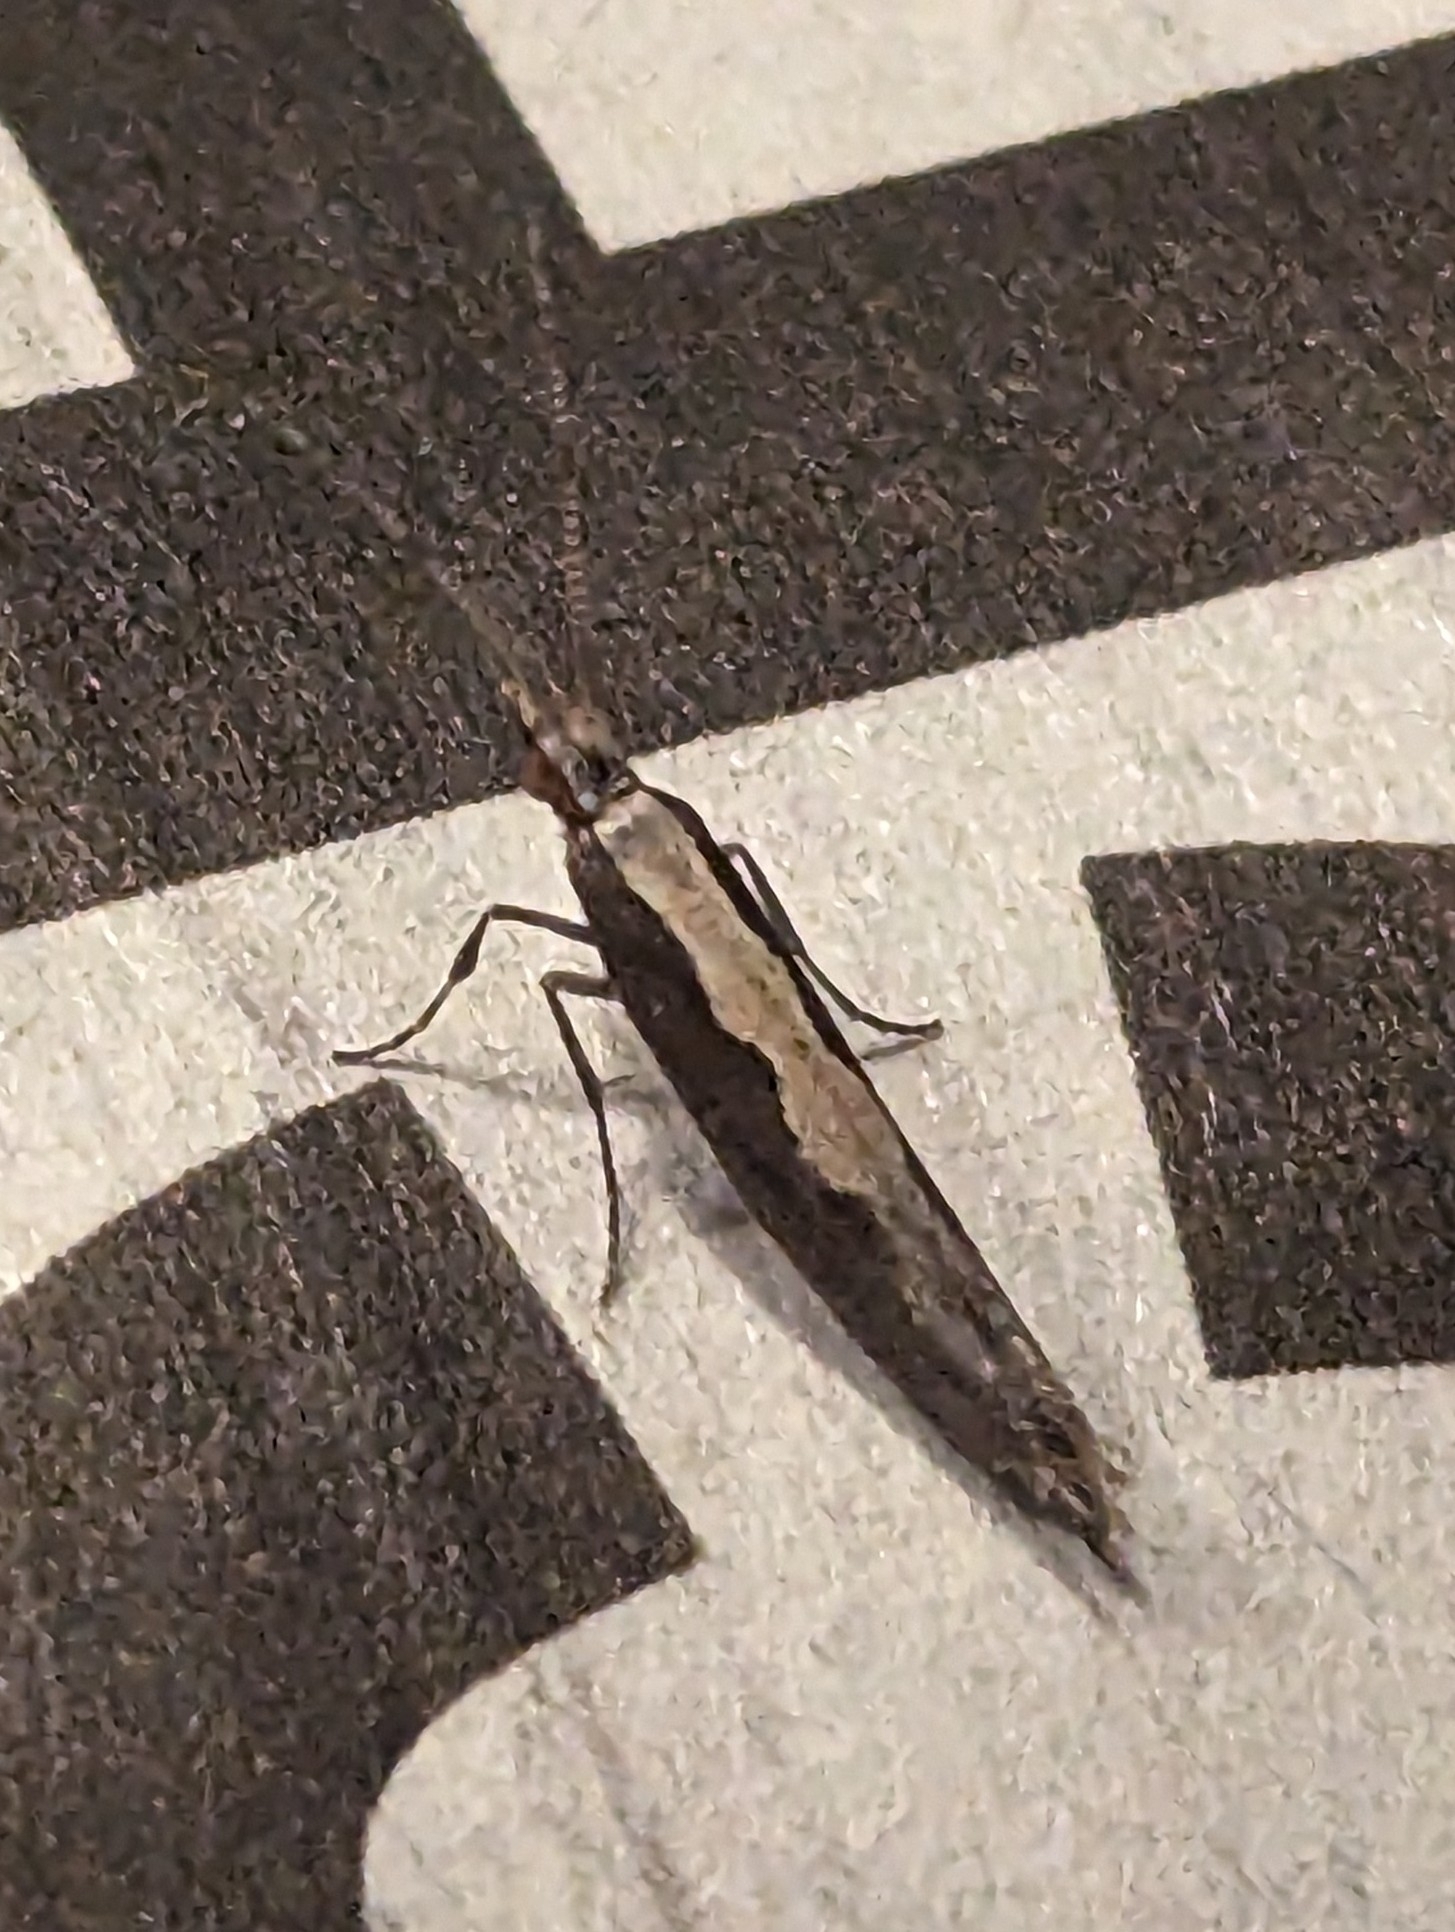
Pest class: diamondback_moth